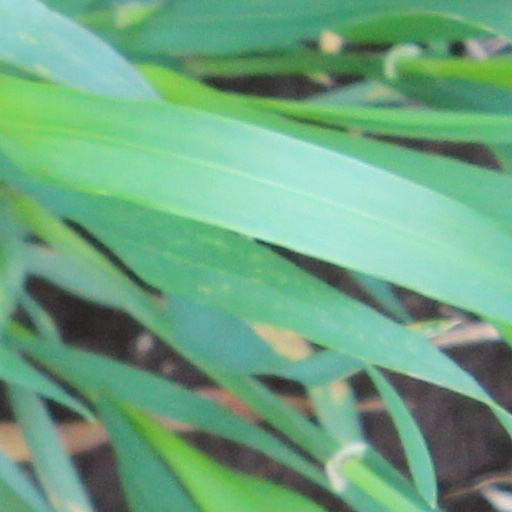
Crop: wheat